Cuckoo clock

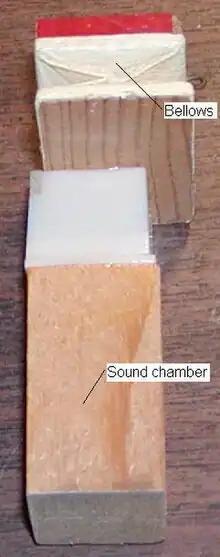
One of two gedackt Cuckoo pipes

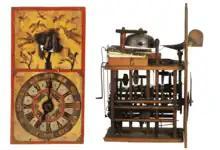
Early cuckoo clock with exposed movement and shield decorated with a painted paper, Black Forest, 1760–1780 (Deutsches Uhrenmuseum, Inv. 03–2002)

The design of a cuckoo clock is now conventional. Many are made in the "traditional style", which are made to hang on a wall. The classical or traditional type includes two subgroups; the carved ones, whose wooden cases are decorated with leaves, animals, etc., and a second one with cases in the shape of a chalet. They have an automaton of a bird that appears through a small trap door when the clock strikes. The cuckoo bird is activated by the clock movement as the clock strikes by means of an arm that is triggered on the hour and half hour.